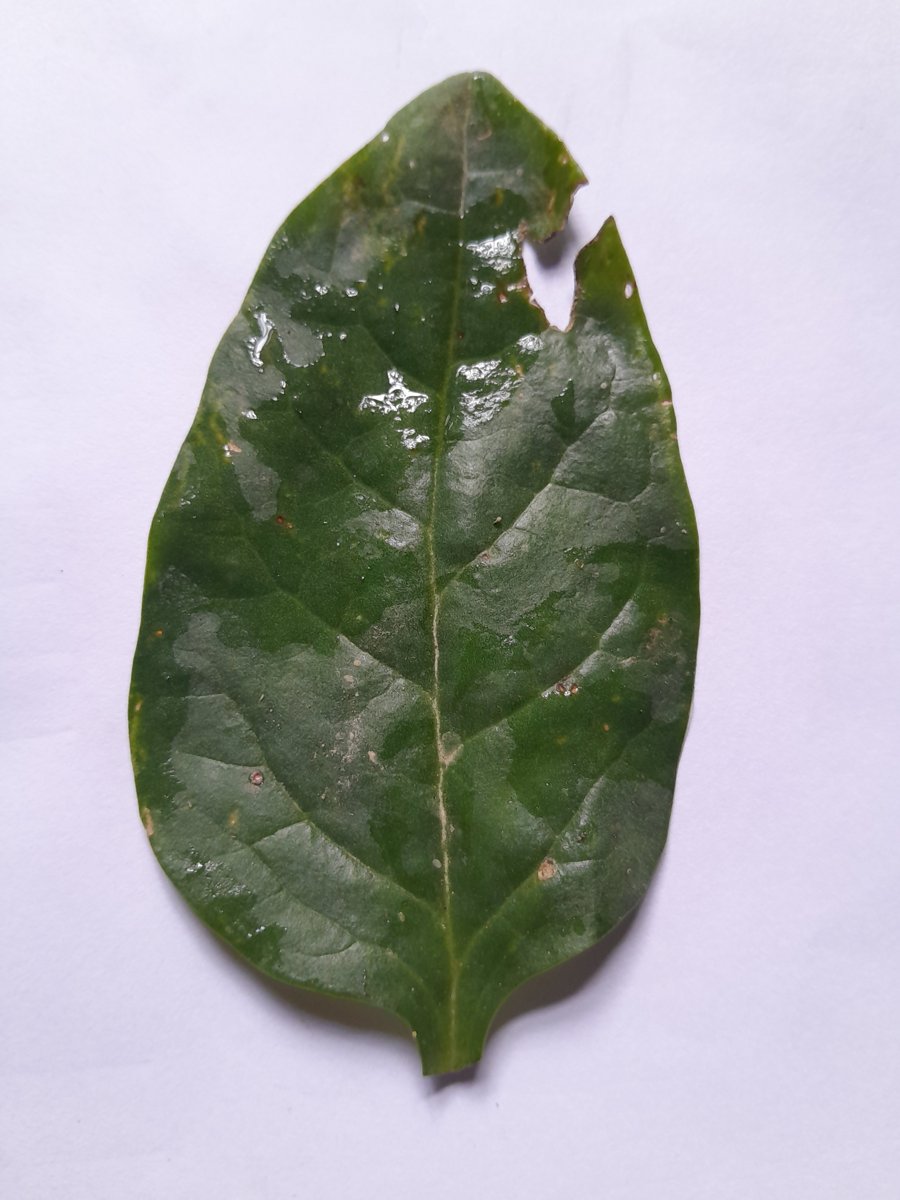
Label: Pest-Damage